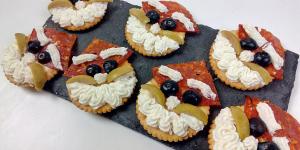
galletas saladas de navidad